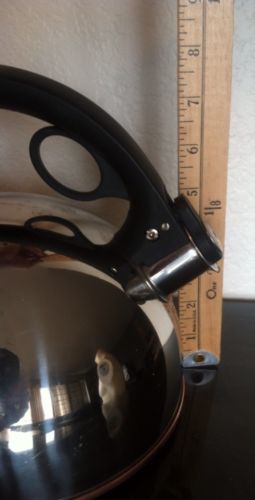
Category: kettle